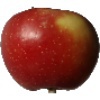
Label: Apple Braeburn 1